Thomas Pannone

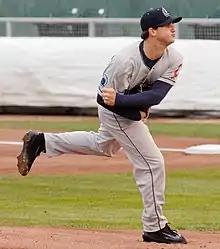
Pannone with the Lake County Captains in 2016

Thomas Edward Pannone (born April 28, 1994) is an American professional baseball pitcher in the Milwaukee Brewers organization. He has previously played in Major League Baseball (MLB) for the Toronto Blue Jays and in the KBO League for the Kia Tigers.